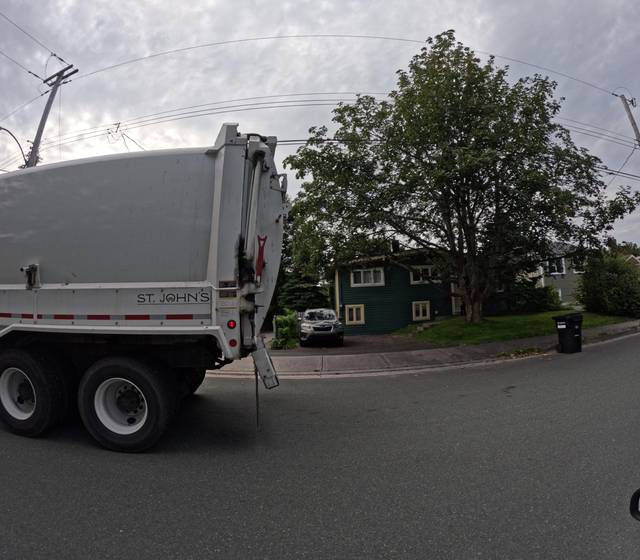
Region: Canada
Coordinates: 47.578, -52.713